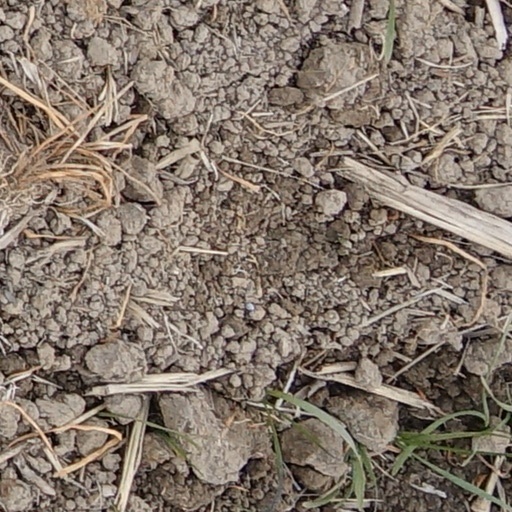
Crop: wheat